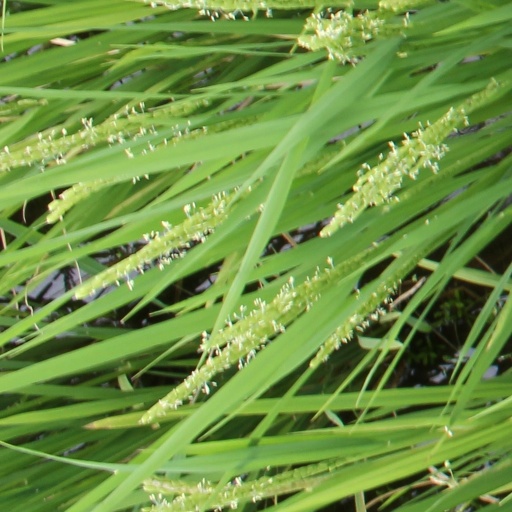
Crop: rice